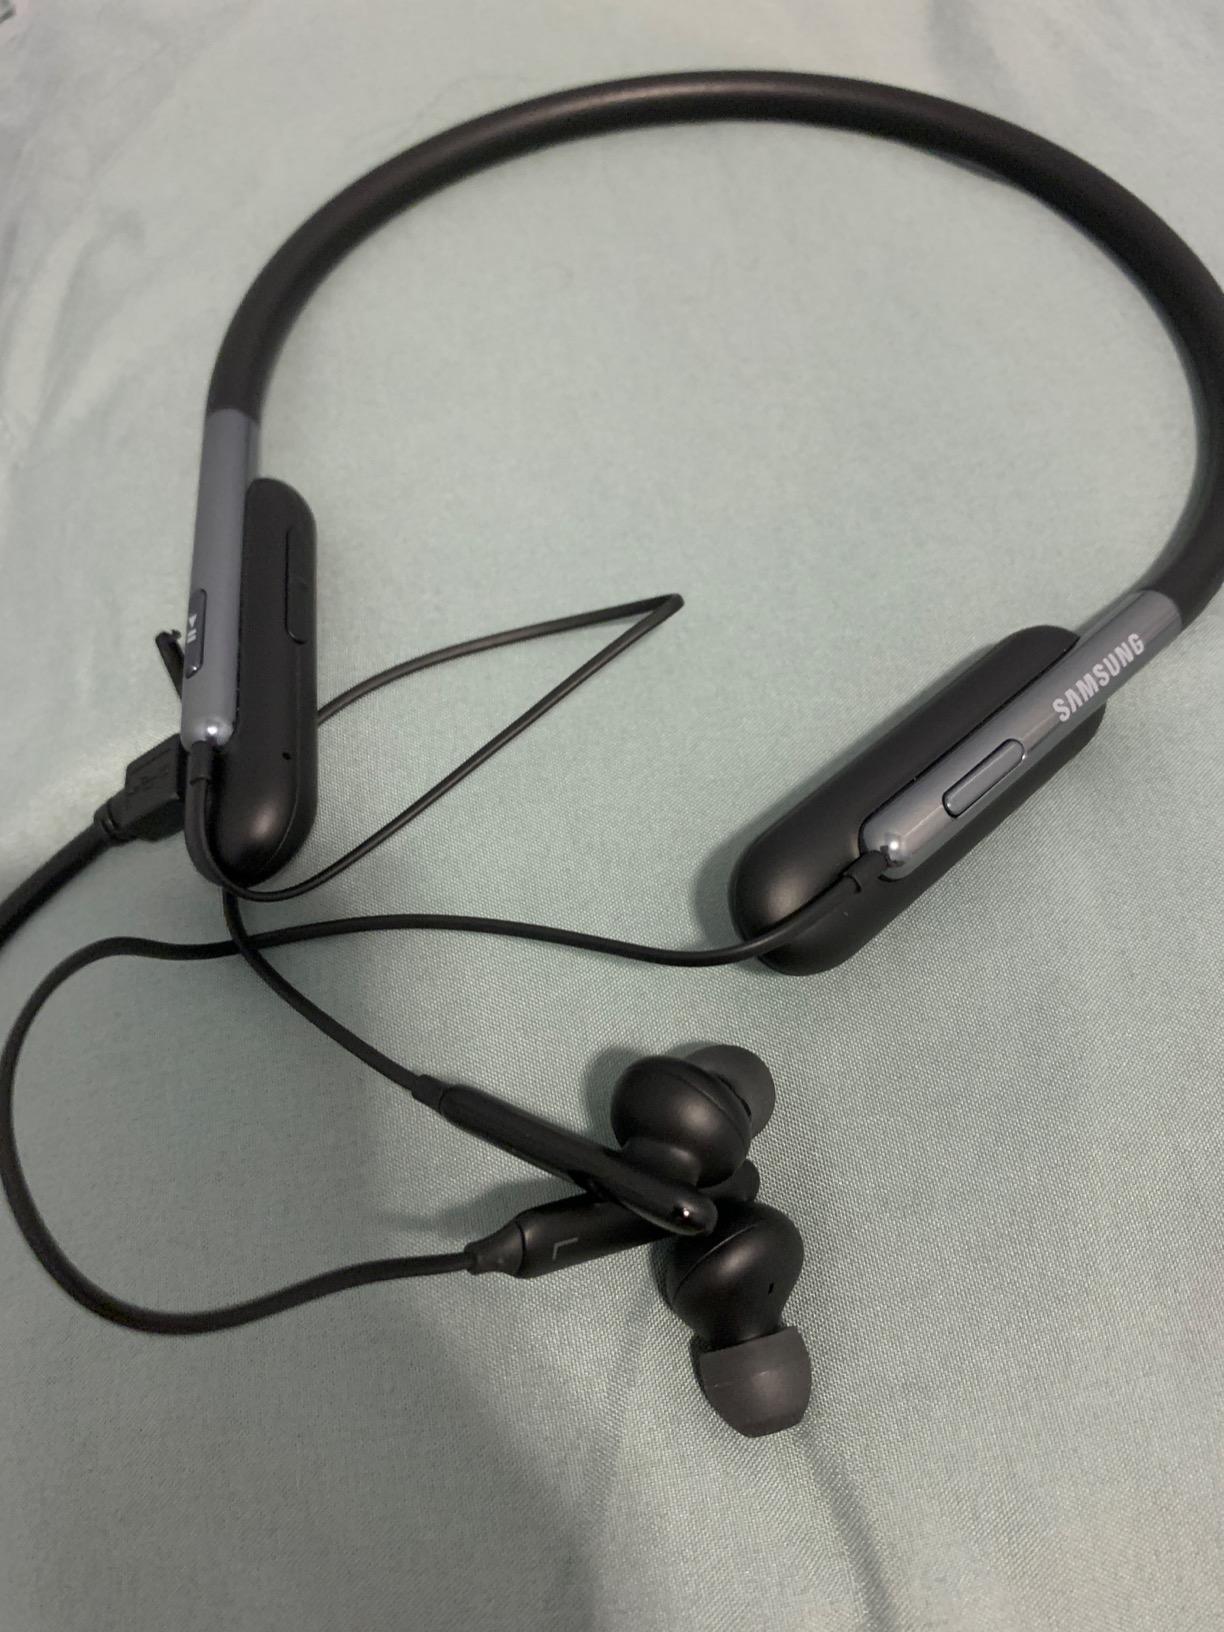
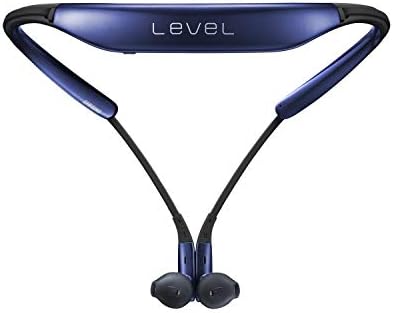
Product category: headphones
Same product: no